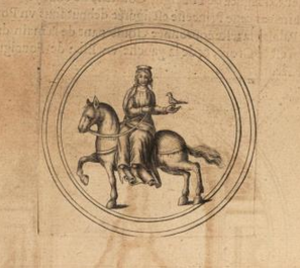
Marguerite [Béatrice/Béatrix, Nicole] de Genève, morte très probablement en 1257, est issue de la maison de Genève et devient, par mariage avec Thomas Iᵉʳ, comtesse de Savoie.